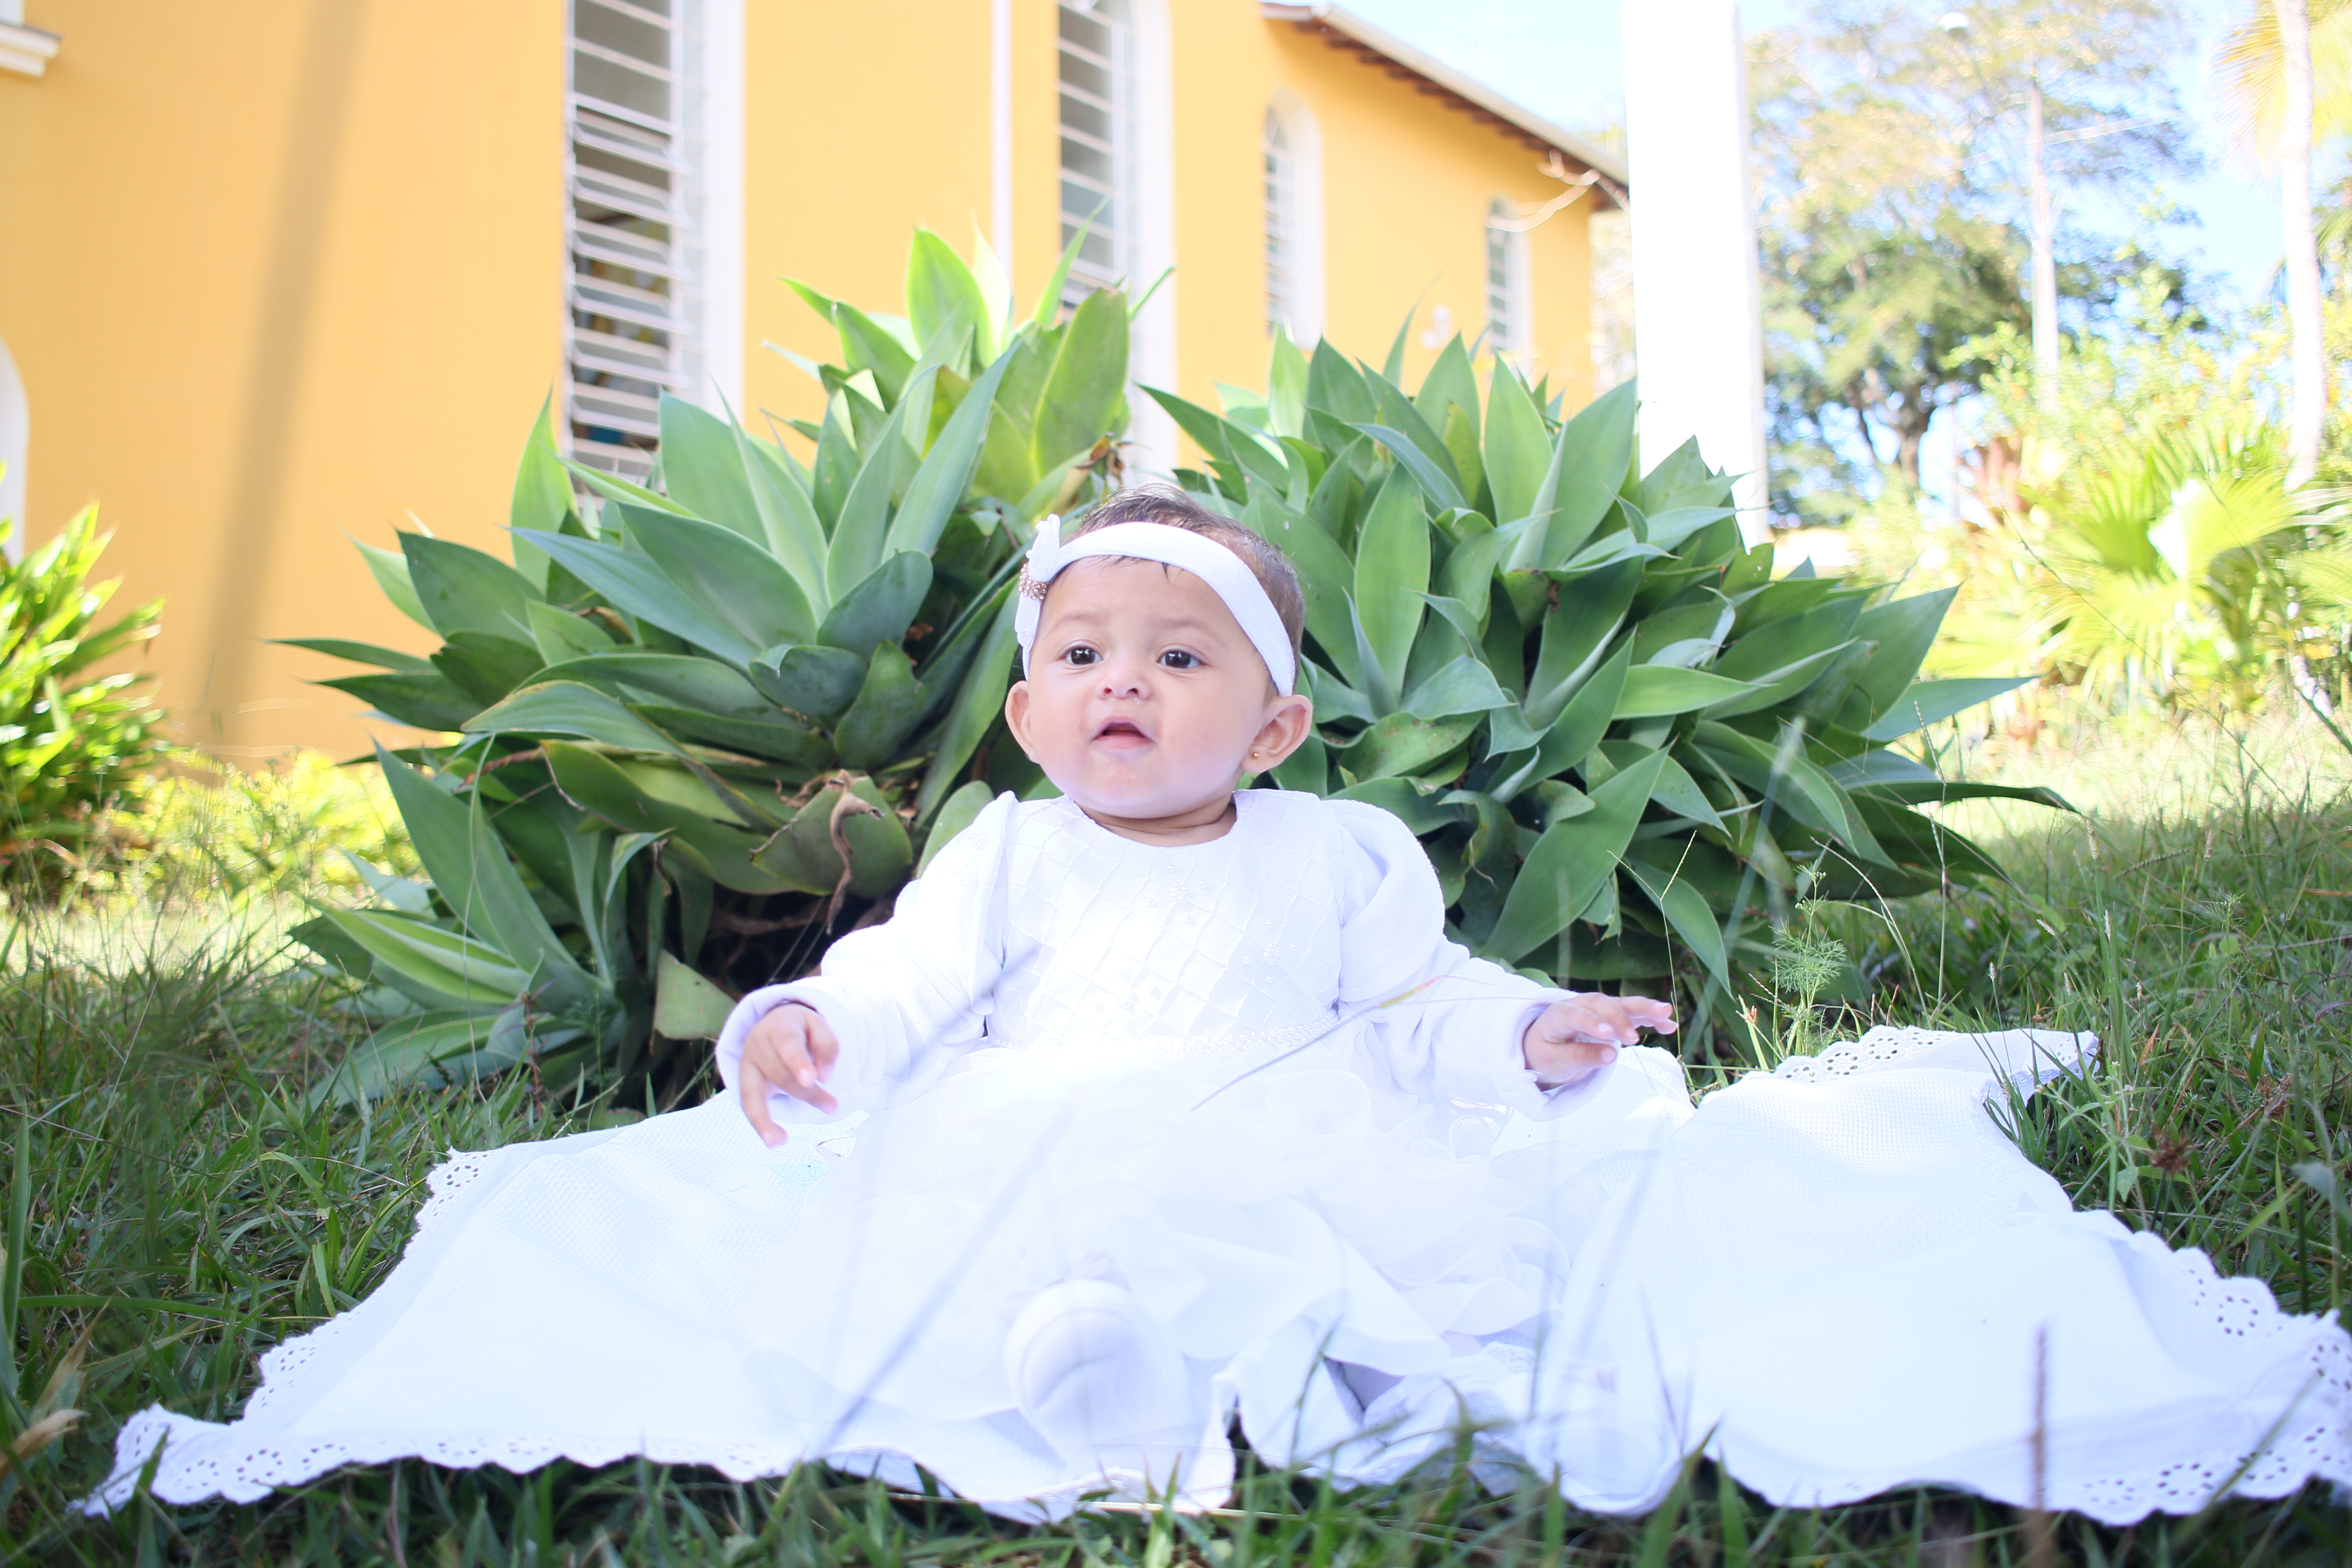
baby, photograph, child, dress, flower girl, pink, grass, happy, hair accessory, photography, fun, ceremony, smile, costume, headpiece, plant, gown